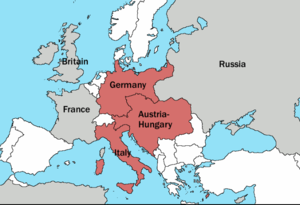
Kongeriget Italien / Politisk historie / Den liberale periode 1870 - 1914
Trippelalliansen (i rødt) af 1882, med grænser fra 1913
Kongeriget Italien eksisterede fra 1861, da Victor Emanuel 2. af Sardinien samlede de italienske stater til et kongerige. Det blev i 1946 afløst af den nuværende italienske republik.